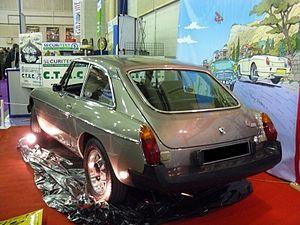
Reims 2012
La MGB, est une automobile de la marque MG fabriquée de 1962 à 1980 et déclinée en quatre versions successives : MK1, MK2, MK3 et MK4. Elle est souvent considérée comme l'archétype du roadster à l'anglaise. Elle a aussi été produite avec une carrosserie de type « coupé » : la MGB GT.